Royal Militia of the Island of Jersey

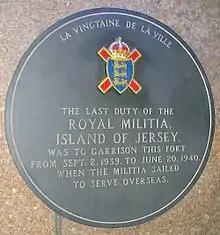
Plaque, Fort Regent

In World War II, the Island was demilitarised, 11 officers and 193 men of the militia left on the SS "Hodder" to England, where they formed the nucleus of the 11th (Royal Militia Island of Jersey) Battalion, The Hampshire Regiment. It was a training battalion, based in the United Kingdom throughout the war until it was disbanded in 1946. Because the National Service Act did not apply in the Channel Islands, the Royal Militia of the Island of Jersey went into suspended animation (sc. it existed on paper, but had no personnel) until it was formally disbanded, along with the other British Militia regiments, in 1953.